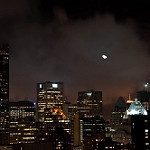
Scene: Outdoor